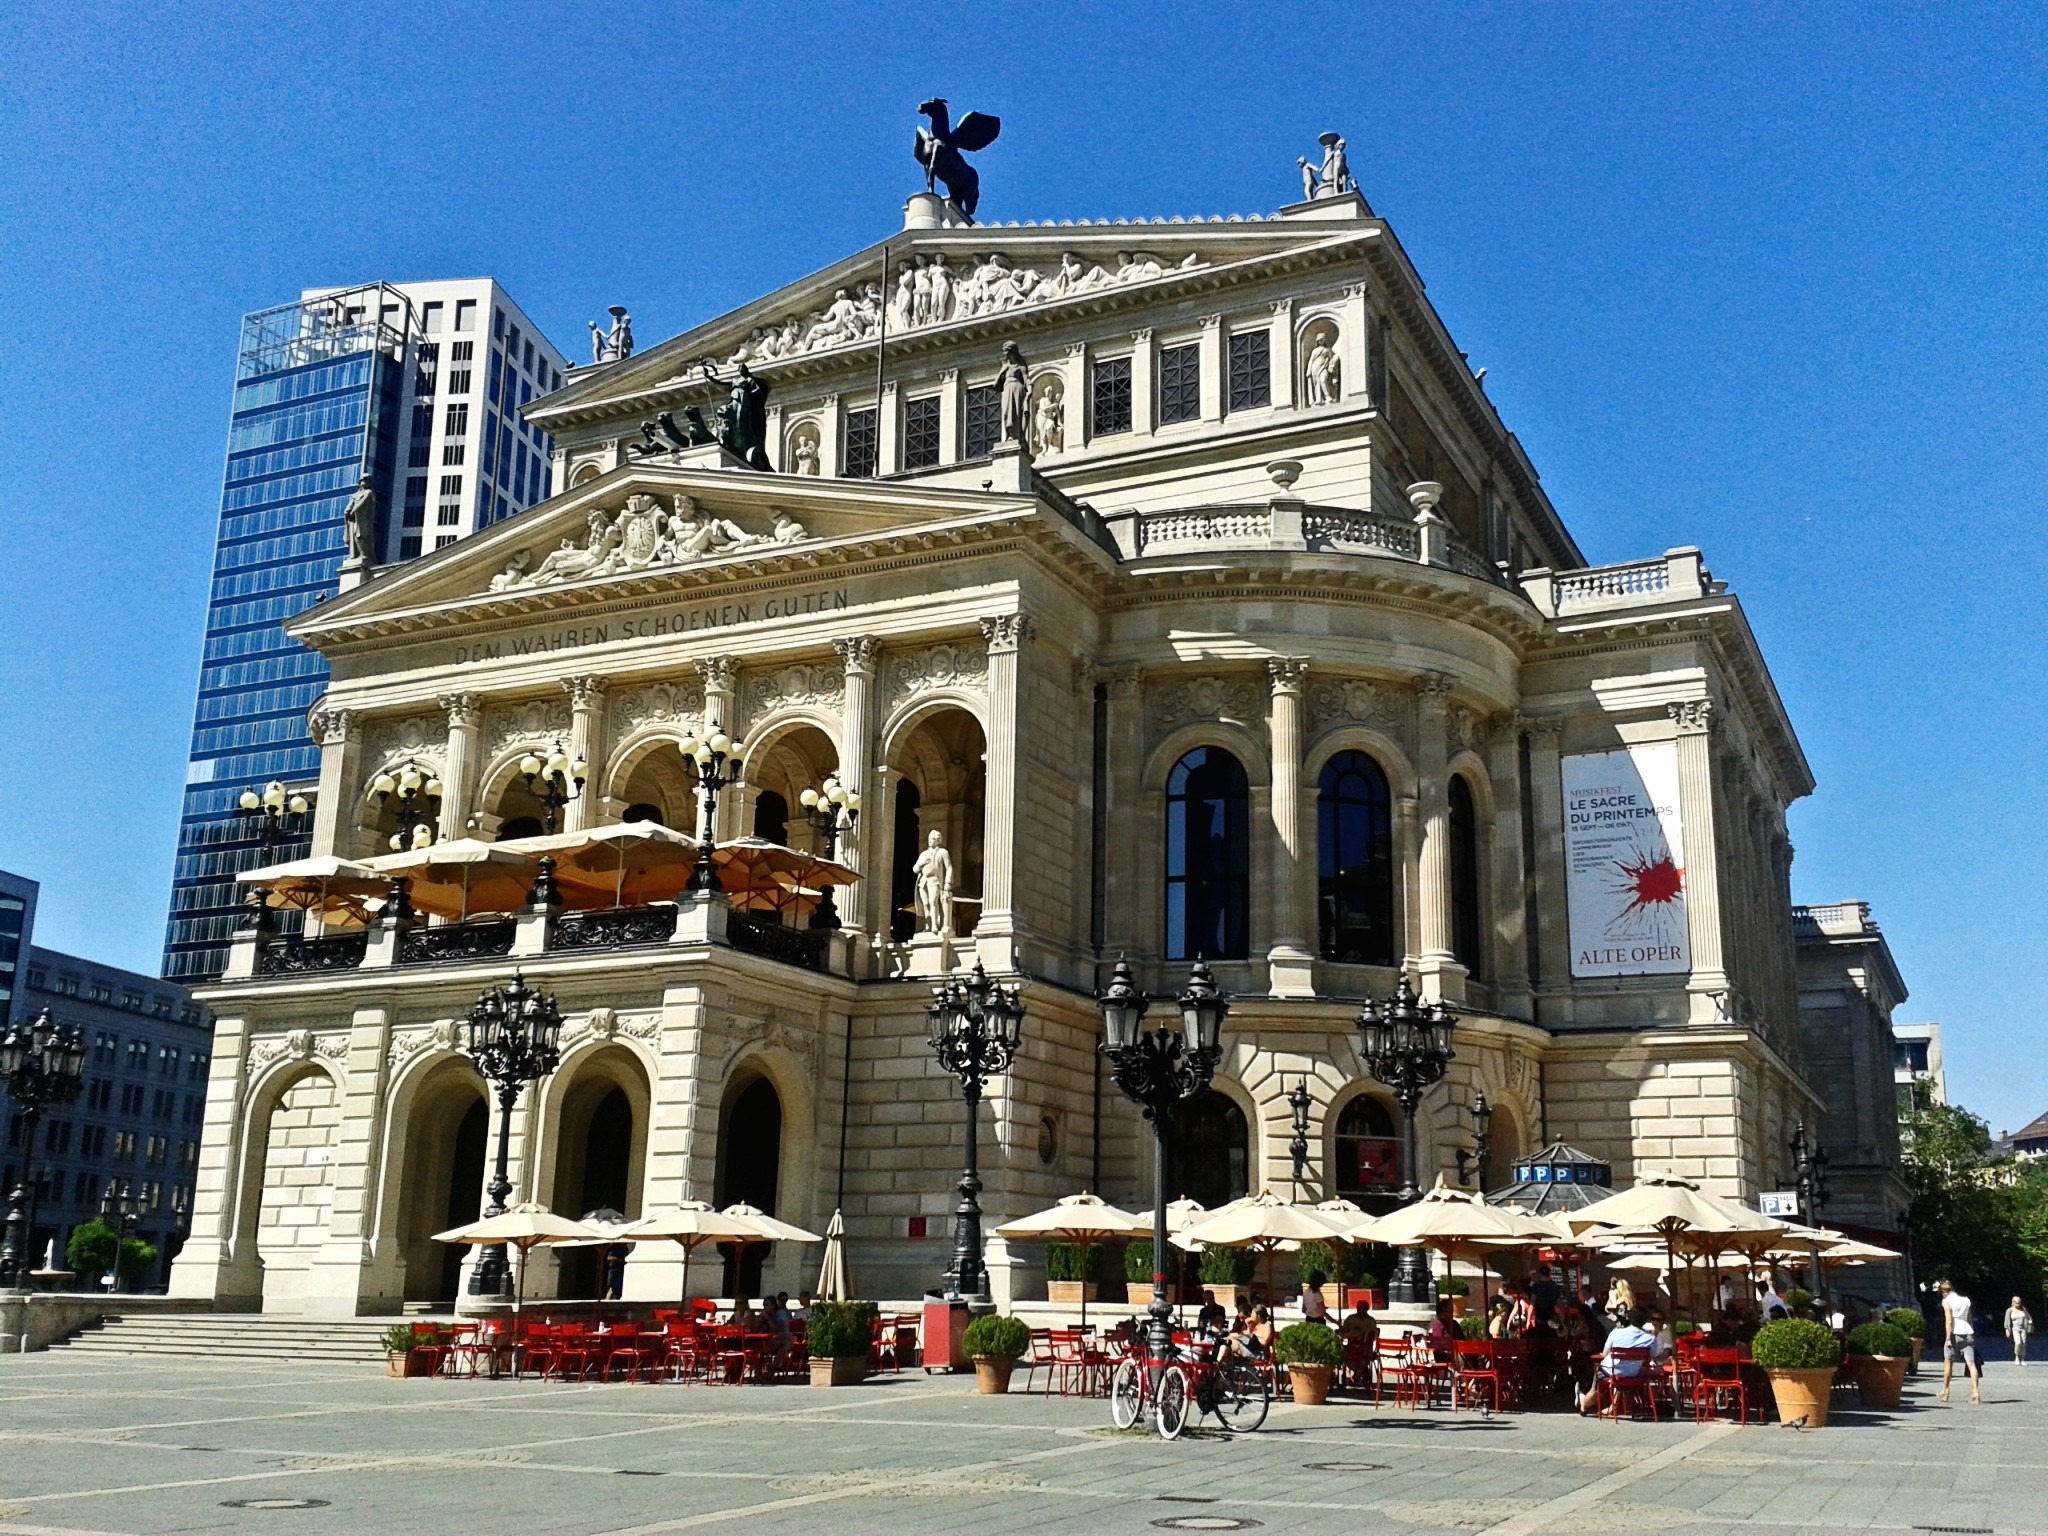
architecture, town, building, palace, monument, plaza, landmark, facade, sightseeing, tourism, place of worship, places of interest, achitecture, germany, synagogue, town square, estate, hesse, frankfurt, tours, old opera